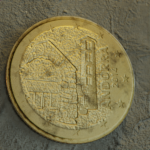
Coin value: 50cents
Country: ad
Edition: standard